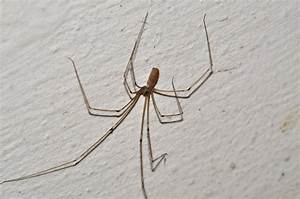
Label: ragno